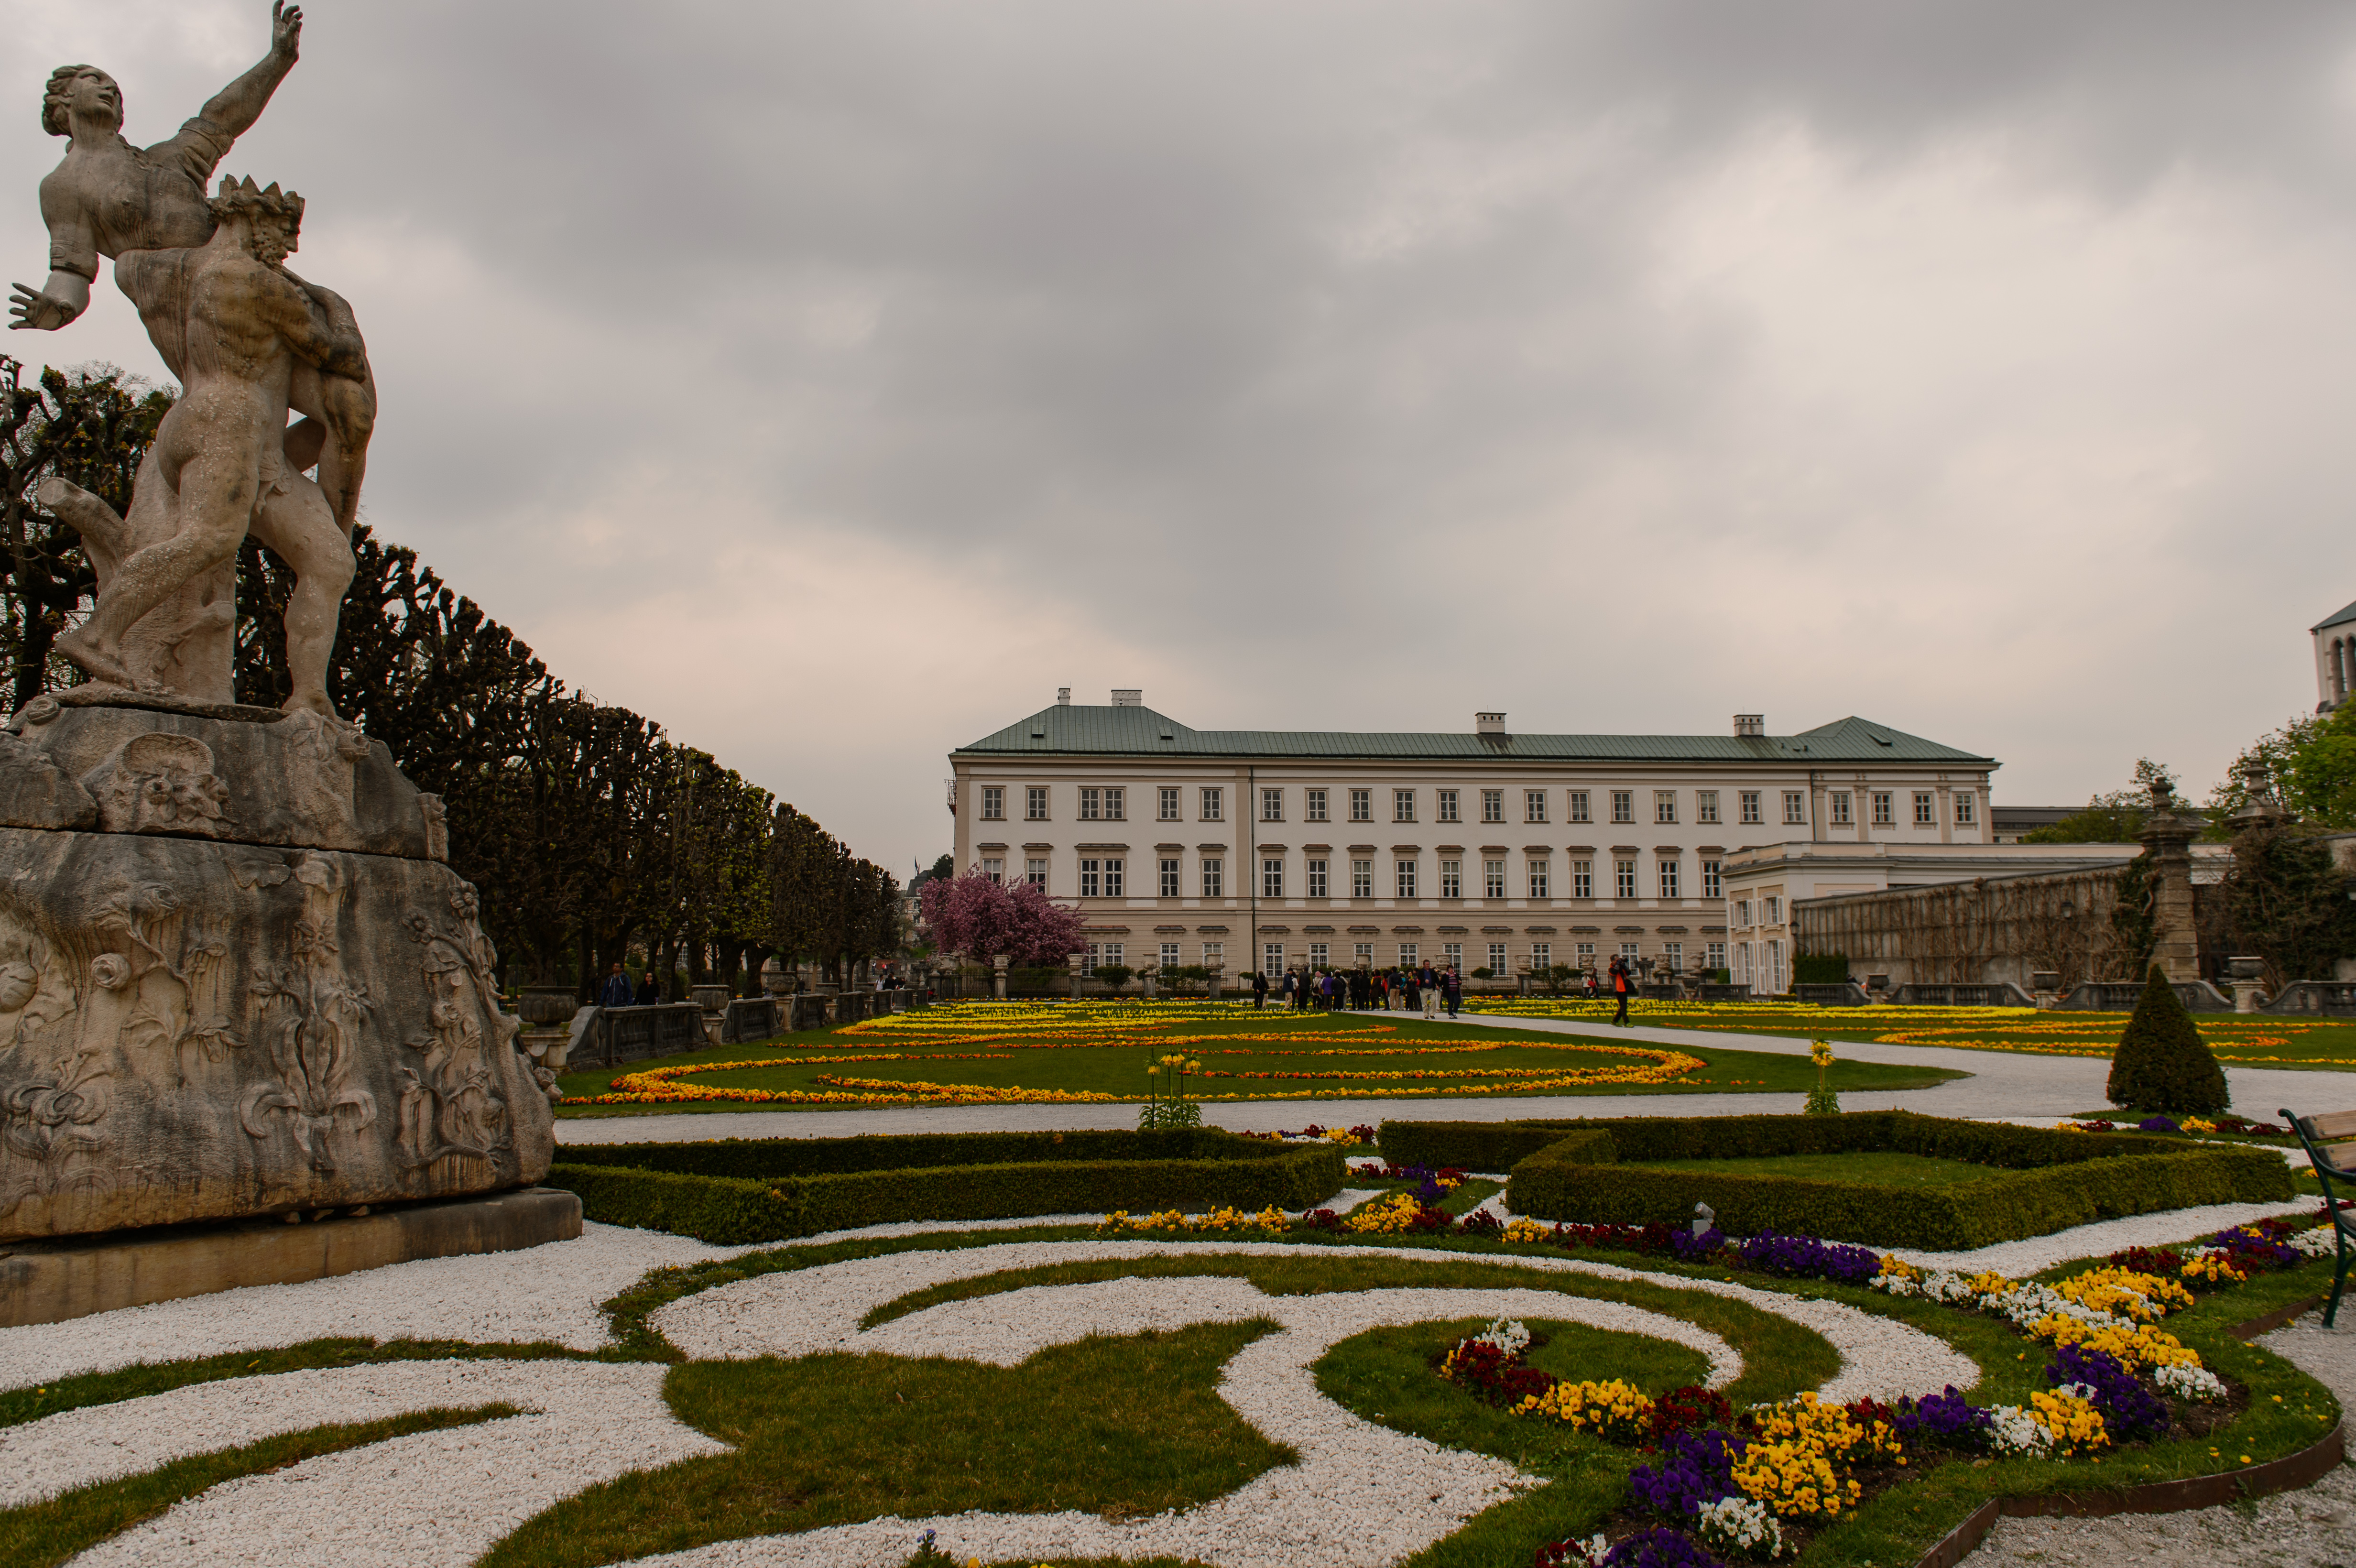
chateau, palace, monument, travel, plaza, park, landmark, nikon, garden, tourism, town square, estate, water feature, salzburg, nikond4, d4, ancient history